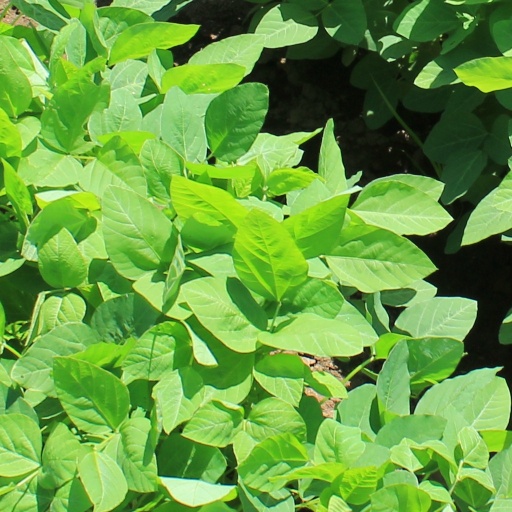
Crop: soybean